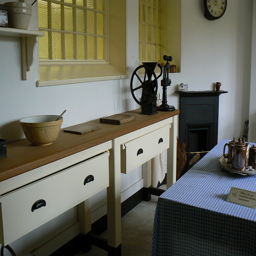
A kitchen area filled with antique kitchen items
A country kitchen is displayed in old time fashion.
a room with desks with drawers and a table near by
A charming country kitchen includes and antique grinder and presser.
A kitchen has a long cabinet and blue checkered table cloth.